William Mulready

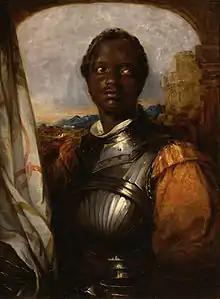
This painting by Mulready portrays the African-American actor Ira Aldridge, known in Europe for his Shakespearean roles, including Othello, Lear, and Macbeth. The Walters Art Museum.

Mulready's paintings were popular in Victorian times. His first painting of importance, "Returning from the Ale House", now in the Tate Gallery, London, under the title "Fair Time", appeared in 1809.